Optical phenomenon

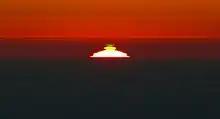
Green flash appears above the solar disc for a second or so. One such occurrence was taken from Cerro Paranal.

Some phenomena are yet to be conclusively explained and may possibly be some form of optical phenomena. Some consider a number of these "mysteries" to simply be local tourist attractions that are not worthy of thorough investigation.